Angel Devoid: Face of the Enemy

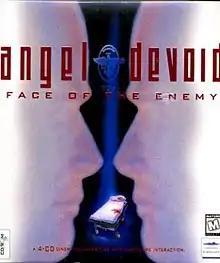

Angel Devoid: Face of the Enemy is a 1996 FMV-based tech noir graphic adventure game developed by Electric Dreams Inc. and released by Mindscape for MS-DOS and Mac OS. A Japanese language version of the game was released under the title DeathMask for Sega Saturn and PlayStation.